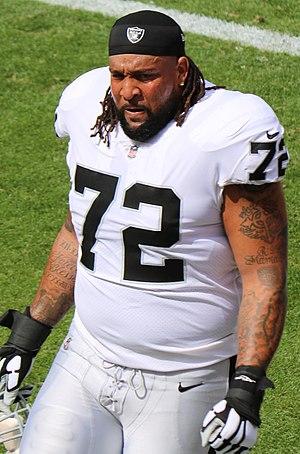
Donald Penn, né le 27 avril 1983 à Los Angeles, Californie, est un joueur américain de football américain évoluant au poste d'offensive tackle.